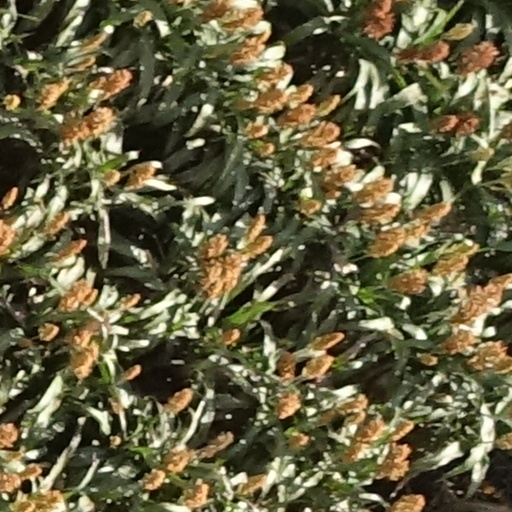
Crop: sorghum